Alberto Bertoldi

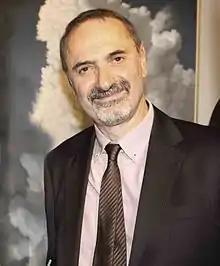
The Italian painter Alberto Bertoldi

Alberto Bertoldi (Luserna San Giovanni, 29 November 1955) is an Italian painter.